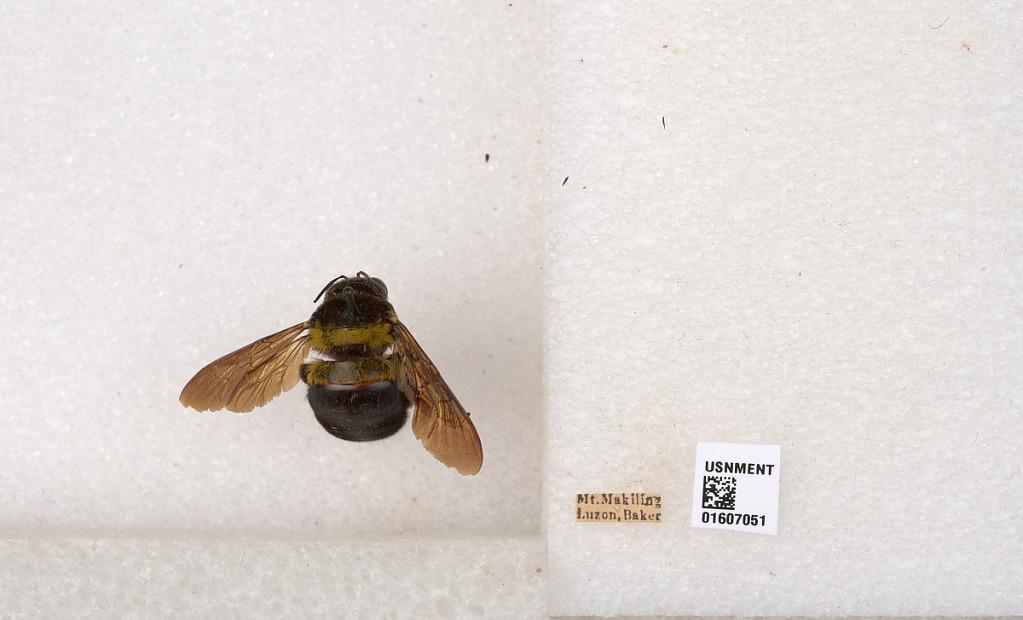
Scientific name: Xylocopa (Koptortosoma) chlorina (Cockerell)
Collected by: Baker
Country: Philippines
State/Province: Calabarzon
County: Laguna
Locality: Mt. Makiling Luzon
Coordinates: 14.13, 121.2